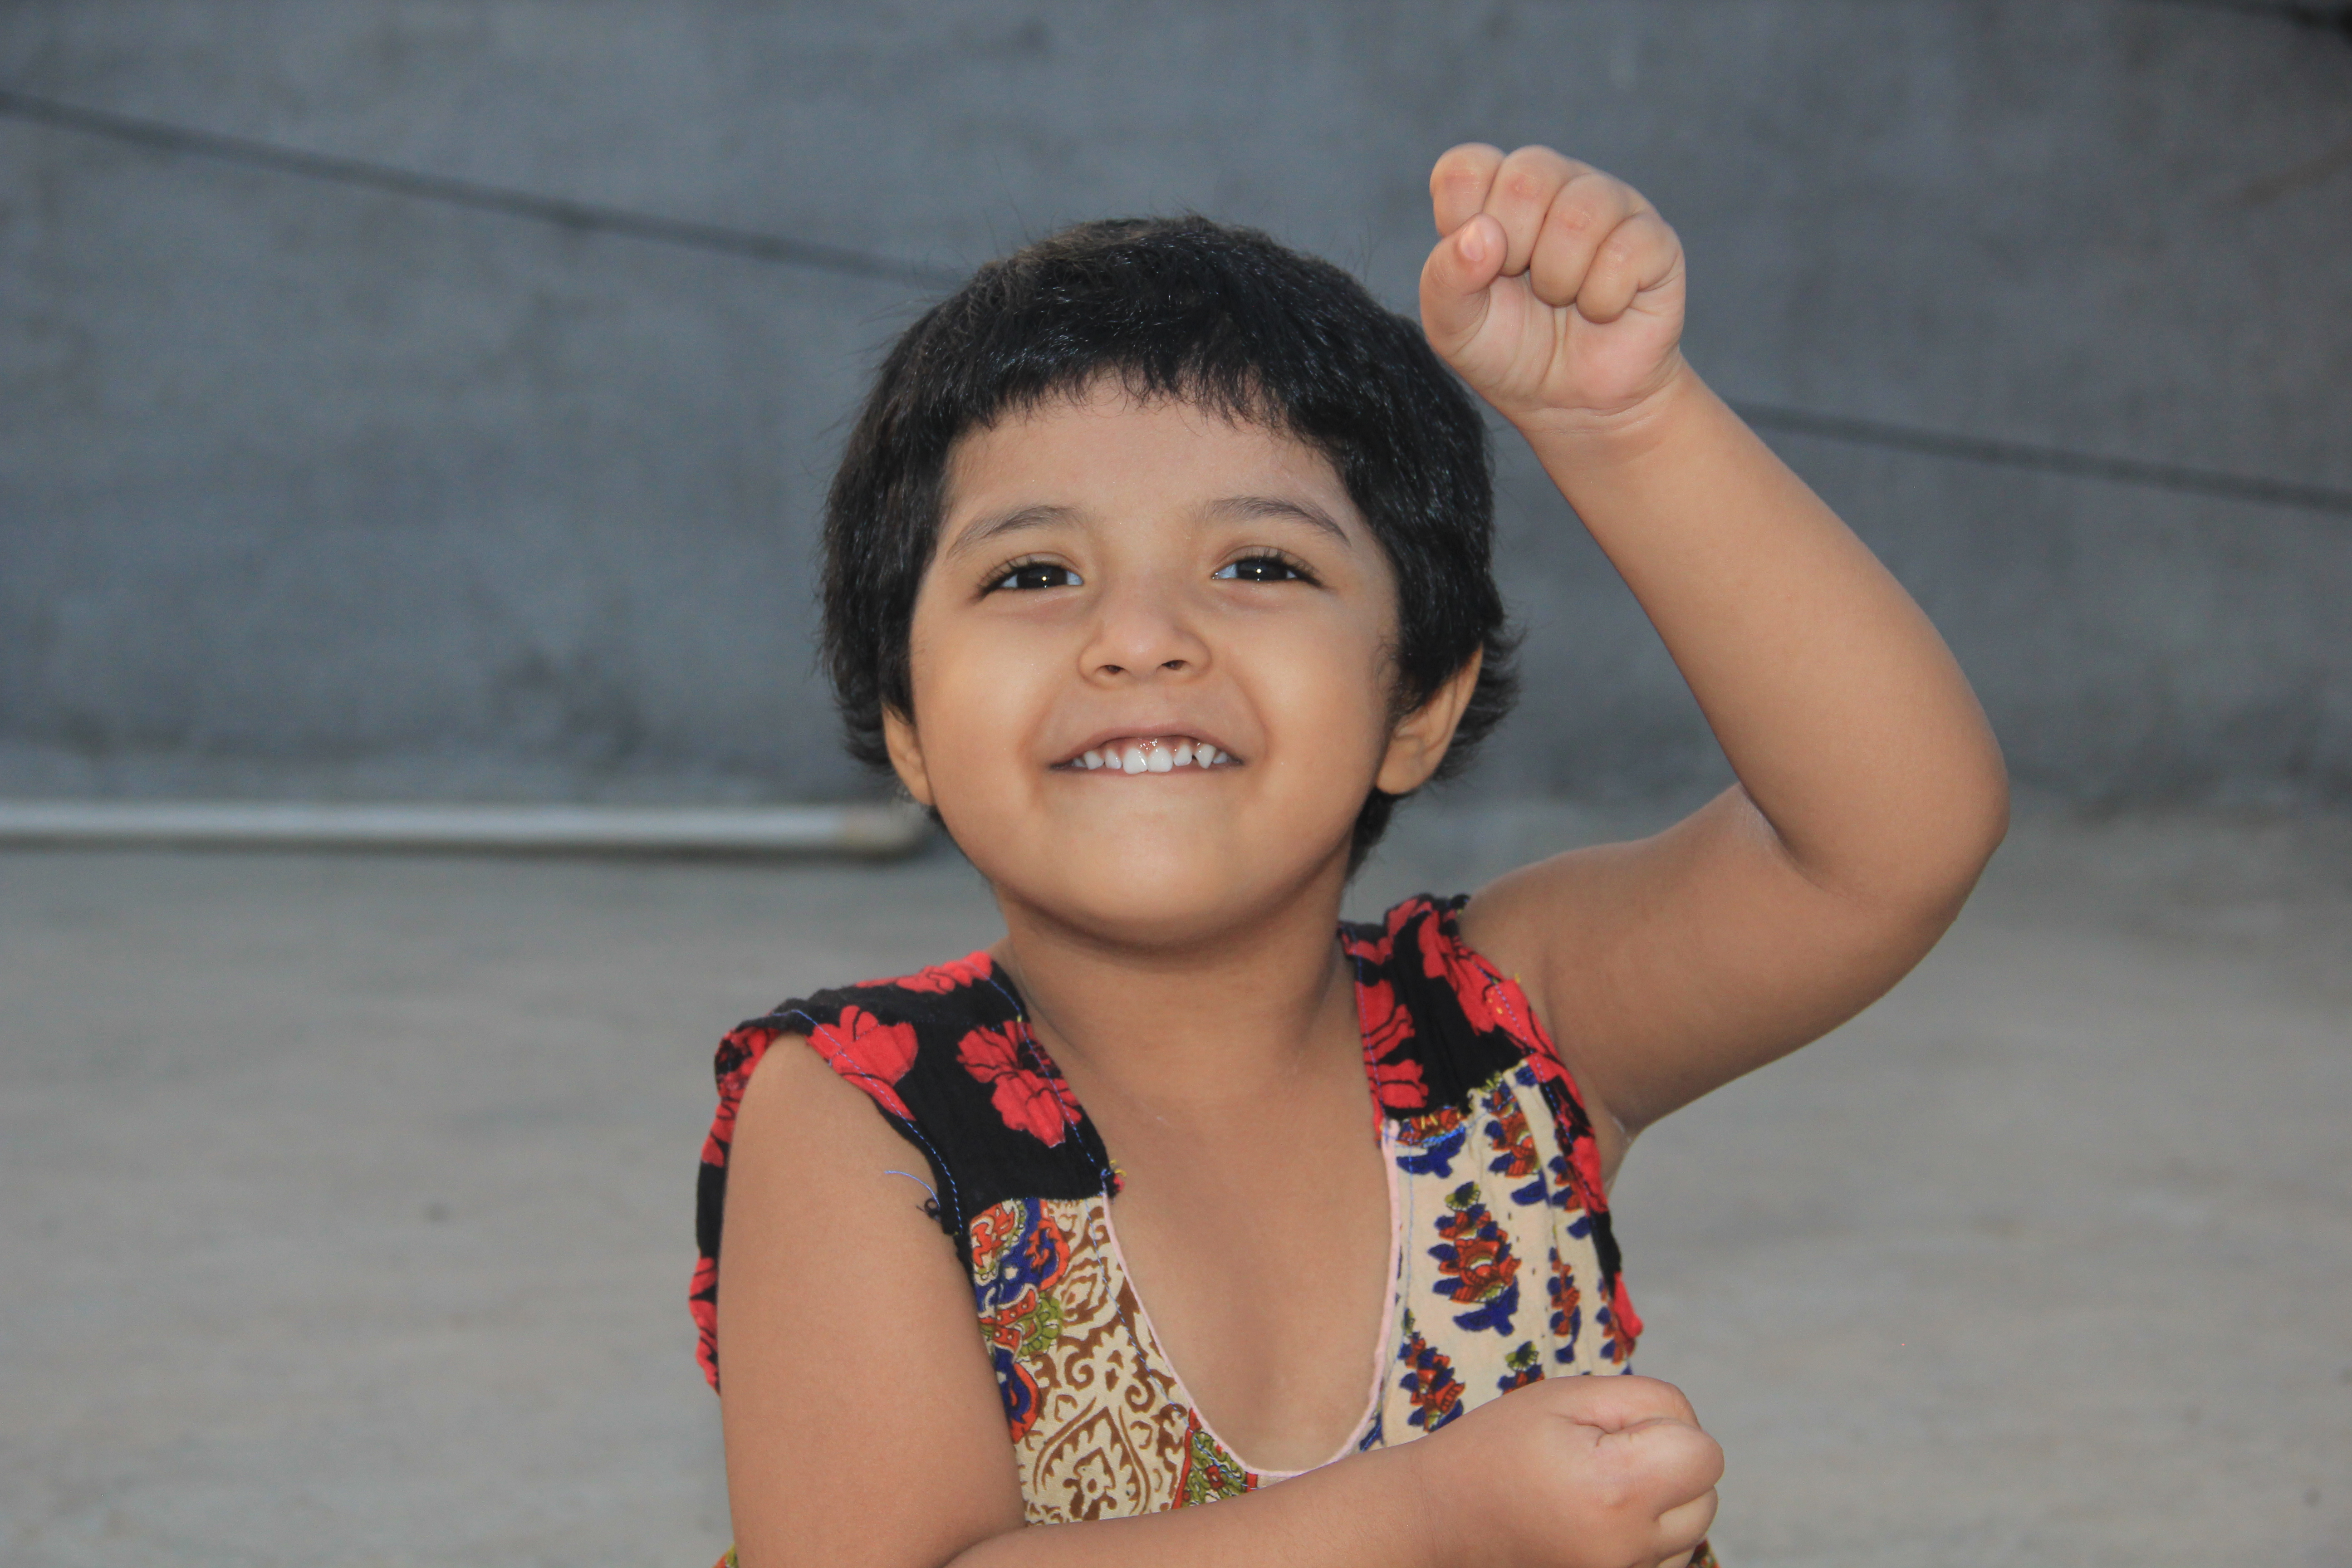
baby, beauty, child, girl, happiness, happy people, photo shoot, photograph, photography, color, skin, person, facial expression, smile, emotion, boy, fun, eye, cheek, human, toddler, vacation